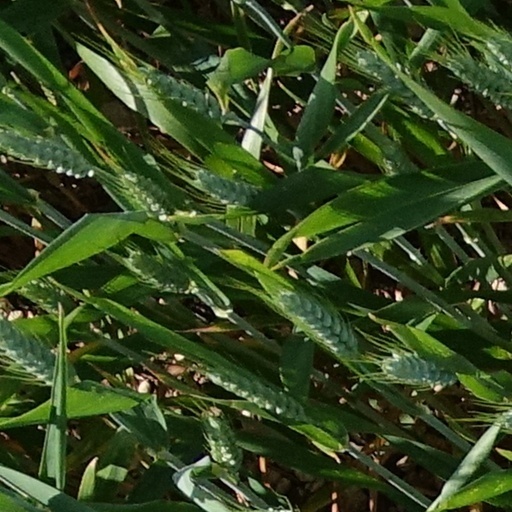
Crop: wheat